United Nations Security Council Resolution 721

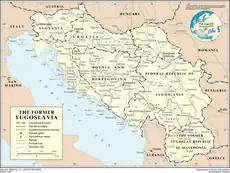
A United Nations map of the former Yugoslavia, showing how it would have appeared immediately after its breakup in 1992.

United Nations Security Council resolution 721, adopted unanimously on 27 November 1991, after reaffirming Resolution 713 (1991) on the situation in the SFR Yugoslavia, the council strongly supported the efforts of the Secretary-General Javier Pérez de Cuéllar and his Personal Envoy to help end the outbreak of fighting in parts of the country, in the hope of establishing a peacekeeping mission.